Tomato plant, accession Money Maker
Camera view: bottom (45 deg); turntable rotation: 60 degrees
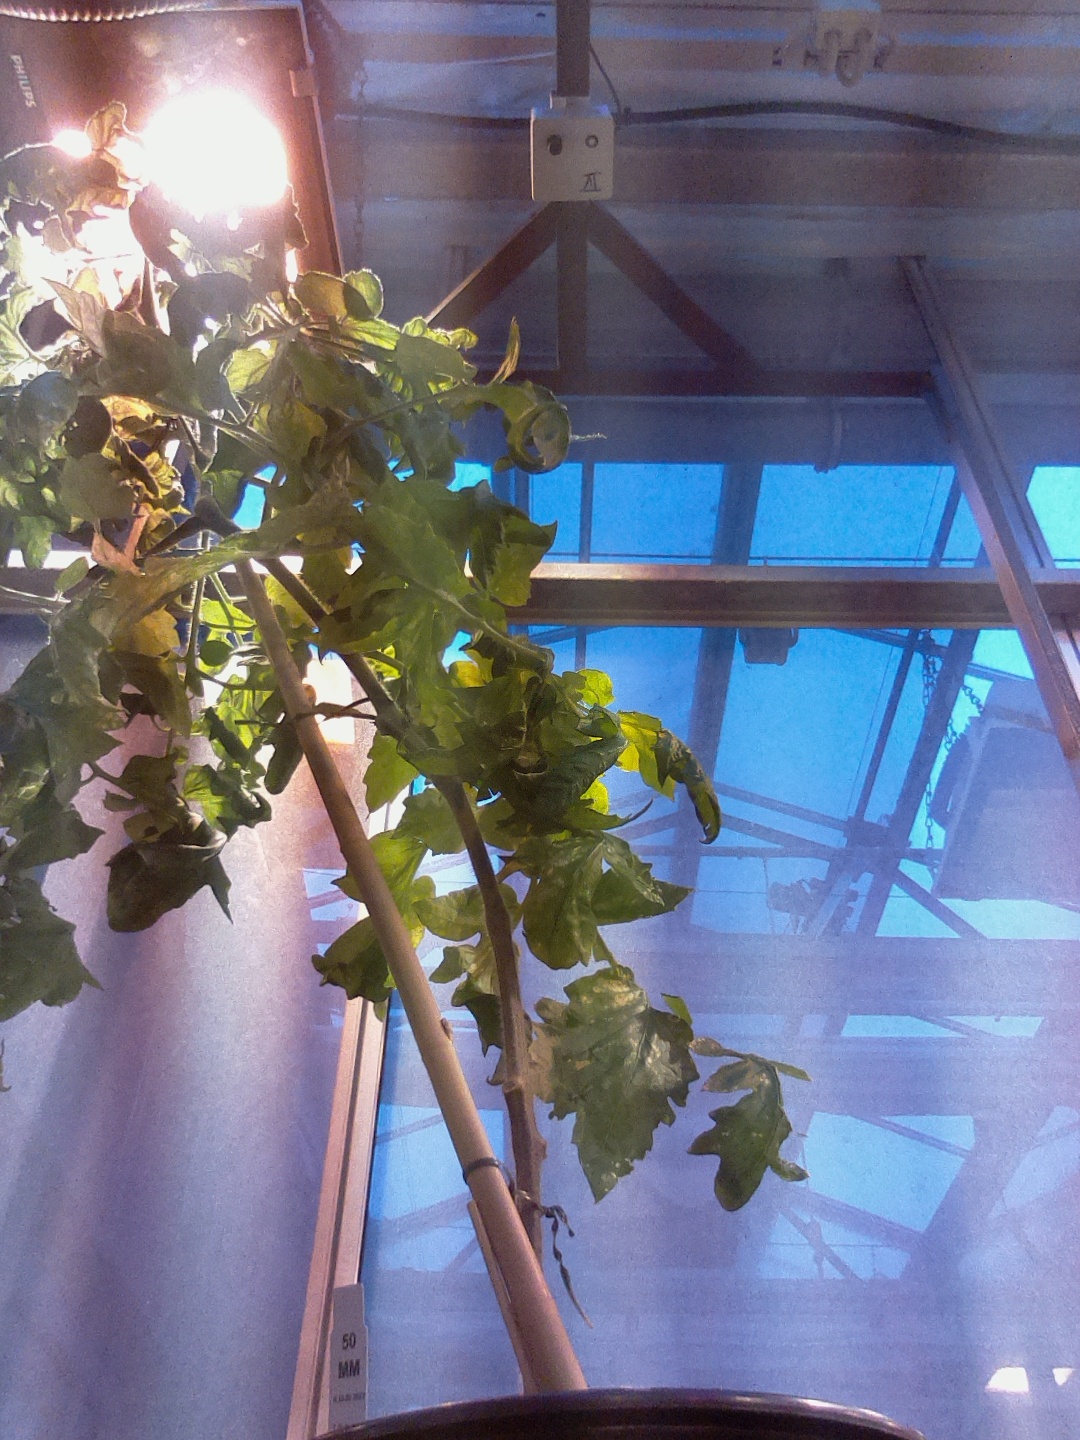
BBCH growth stage 75: 50%-60% of final fruit size